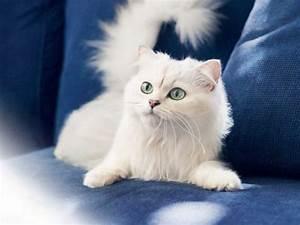
cat